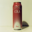
Label: can